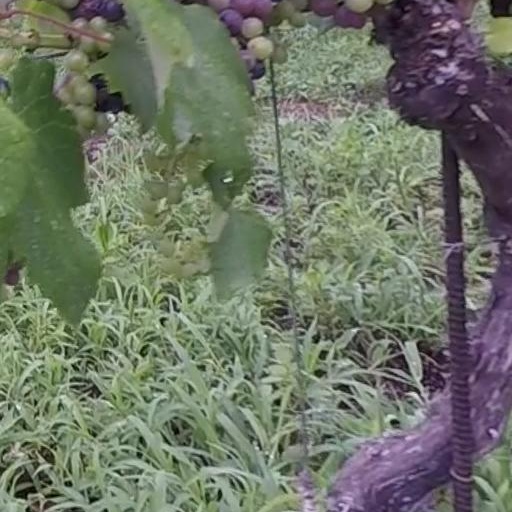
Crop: grape